Founding of Wallachia

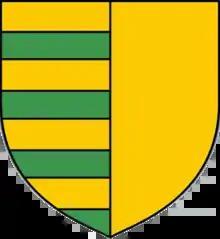
14th century coat of arms of Wallachia, used during the rule of the Basarab royal dynasty

Basarab was the son of Thocomerius whose status cannot be specified. There is no direct clue in the sources to the date when Basarab took the office of "voivode". But Ioannes Kantakouzenos in his "History" narrates that in 1323 Basarab's armies joined in the fighting between Bulgaria and Byzantium and supported Tzar Michael Šišman of Bulgaria (1323–1330) against the Byzantines. In a diploma, dated July 26, 1324, King Charles I of Hungary refers to Basarab as "our "voivode" of Wallachia" "(woiuodam nostrum Transalpinum)" which indicates that at that time Basarab was a vassal of the king of Hungary.